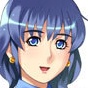
Portrait style: Anime Portrait